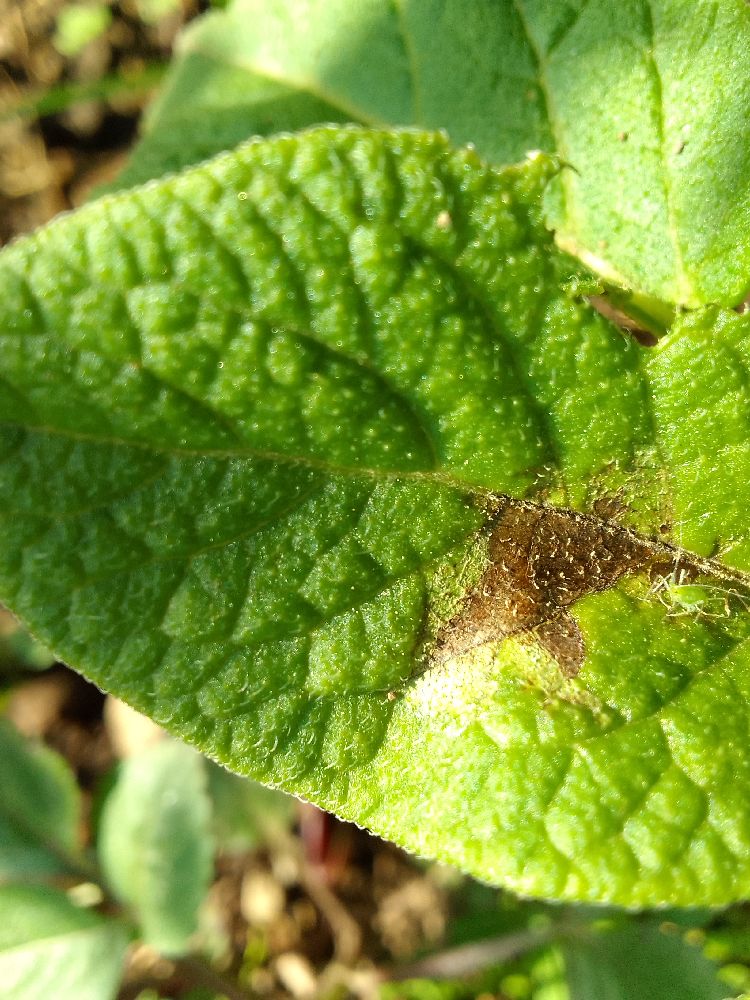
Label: Late blight